Hairstyles in the 1980s

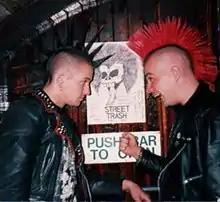
Liberty spikes "(left)" and crimson Mohawk "(right)"

Totally shaved heads gained popularity among men. The sideburns of the 1960s and 1970s saw a massive decline in fashion in late 1970s. Big and eccentric hair styles were popularized by film and music stars, in particular amongst teenagers. Although straight hair was the norm at the beginning of the decade, as many late 1970s styles were still relevant, by around 1982 the perm had come into fashion. This was in large part due to many movies released at the time, as well as possibly being a rebellious movement against the 1970s. In 1984, sideburns made a comeback but were slightly thinner and shorter, and better groomed than those of the 1970s, lasting until the end of 1986. These sideburns were usually (but not always) used as an add-on to the mullet haircut. Spiked hair, teased hair, brightly colored hair, and shaved hair sections were popularized in the 1980s by the punk movement, as were the Mohawk and its twisted variant, Liberty spikes.